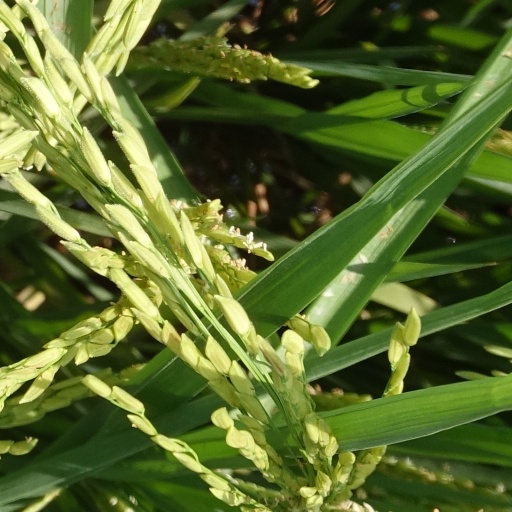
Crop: rice